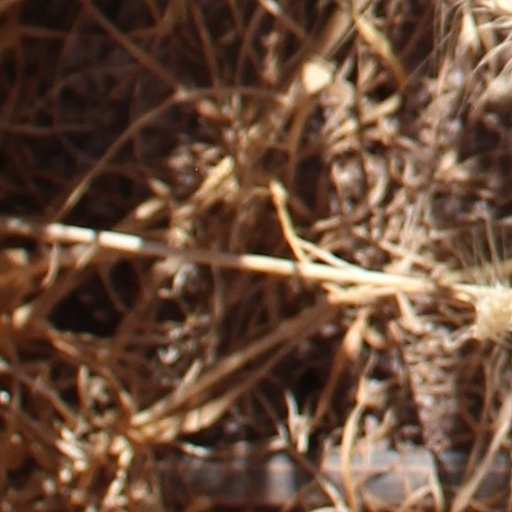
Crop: wheat